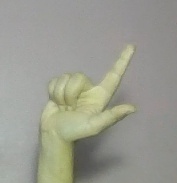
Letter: laam